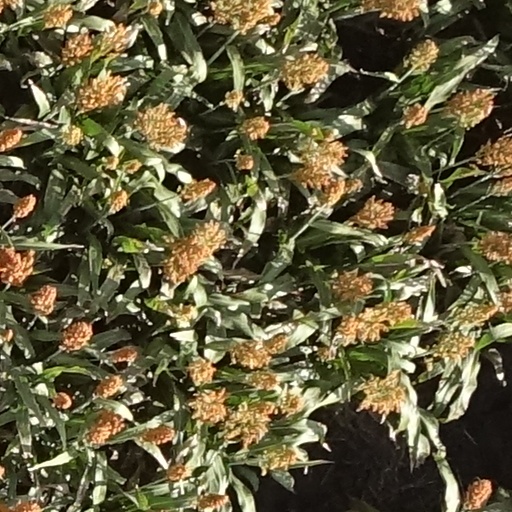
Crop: sorghum